Lister Cove

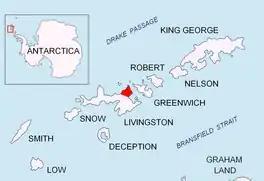
Location of Varna Peninsula in the South Shetland Islands.

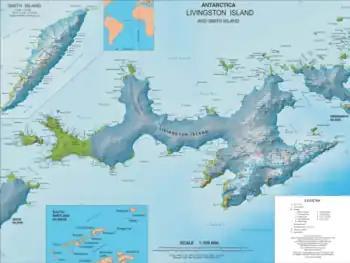
Topographic map of Livingston Island.

Lister Cove is a 2.1 km wide cove indenting for 1.55 km the northeast coast of Varna Peninsula, Livingston Island in the South Shetland Islands, Antarctica south of Pomorie Point and north of Karavelova Point. The cove is fed by Rose Valley Glacier.